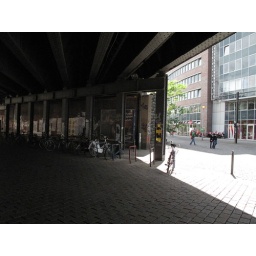
under train bridge